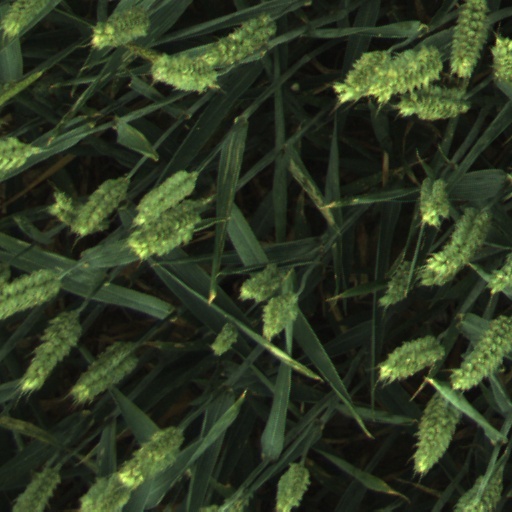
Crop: wheat